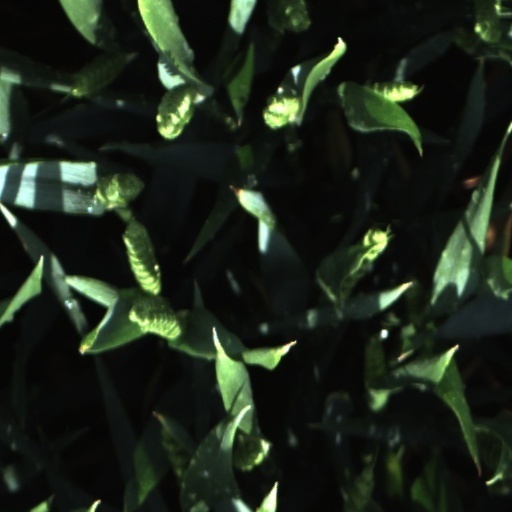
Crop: wheat